Aleksei Gubochkin

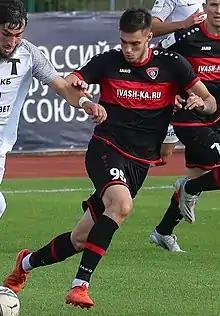
Gubochkin with Tekstilshchik Ivanovo in 2021

Aleksei Alekseyevich Gubochkin (born 26 January 1999) is a Russian football player.